Malayan Emergency

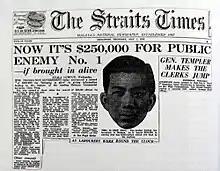
Headline on page 1 of "The Straits Times" of 1952. Chin Peng: Public Enemy No.1

Southern Rhodesia and its successor, the Federation of Rhodesia and Nyasaland, contributed two units to Malaya. Between 1951 and 1953, white Southern Rhodesian volunteers formed "C" Squadron of the Special Air Service. The Rhodesian African Rifles, comprising black soldiers and warrant officers led by white officers, were stationed in Johor between 1956 and 1958. The King's African Rifles from Nyasaland, Northern Rhodesia and Kenya were also deployed to Malaya.